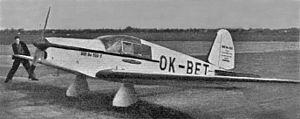
Les Beneš–Mráz Bibi sont des avions légers tchécoslovaques de sport et de tourisme de l'entre-deux-guerres.